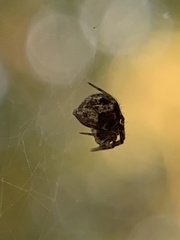
Species: Parasteatoda_tepidariorum